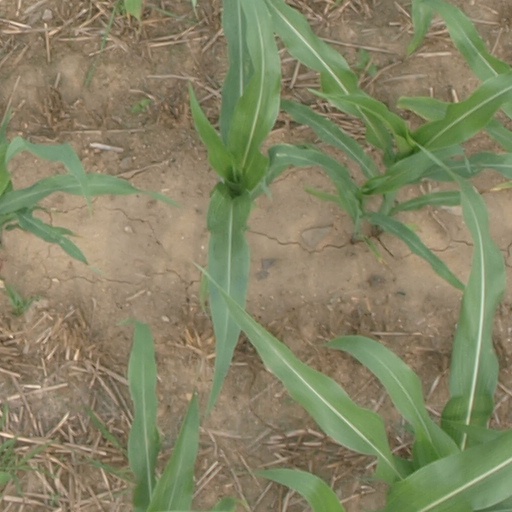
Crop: maize; corn